Peter Holm (singer)

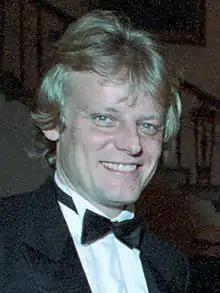
Holm in 1984

Peter Holm (born Peter Gustaf Carl Sjöholm; 16 June 1947) is a former pop singer and Swedish playboy who was married to actress Joan Collins between November 1985 and August 1987. He became her manager and together they co-produced two of her television mini-series, "Sins" and "Monte Carlo".